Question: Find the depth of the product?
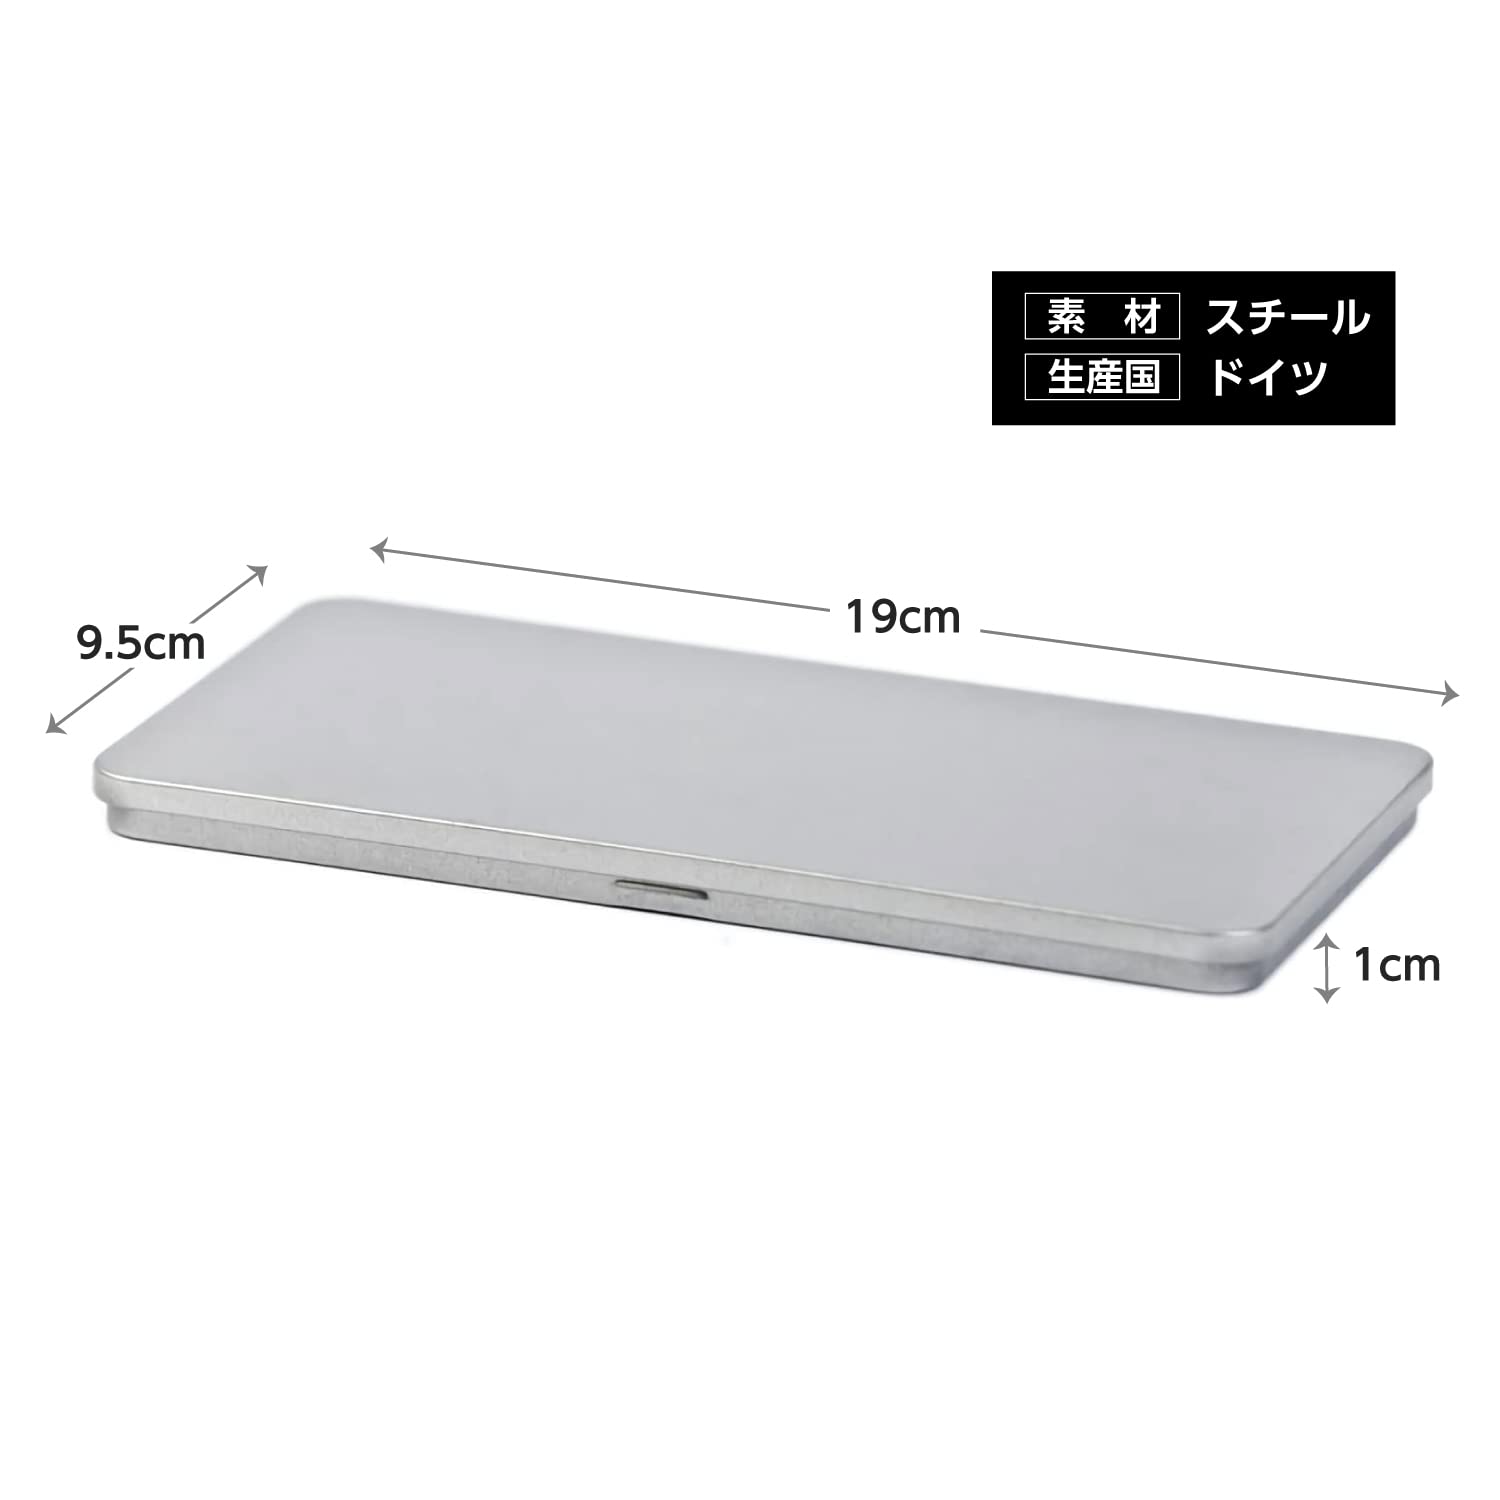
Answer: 19.0 centimetre